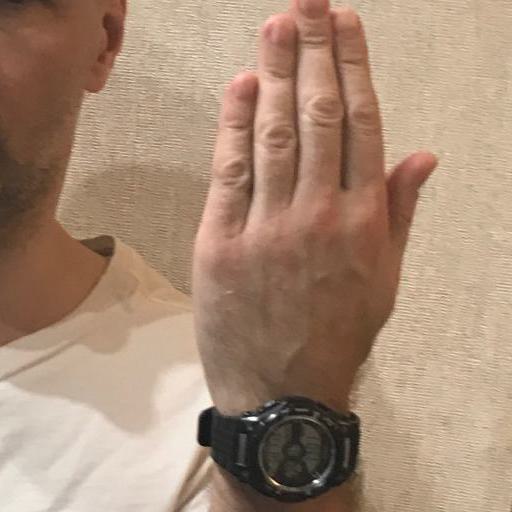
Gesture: stop_inverted